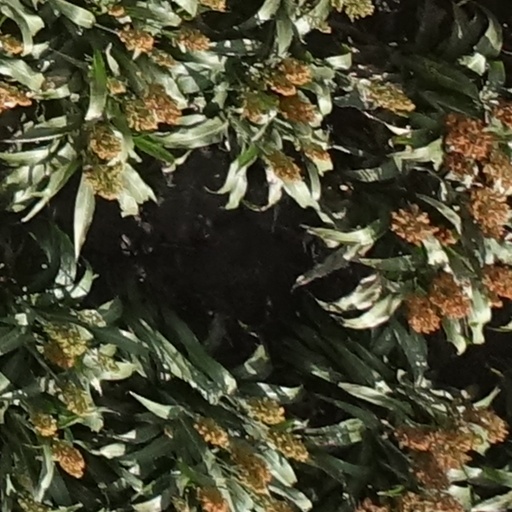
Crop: sorghum